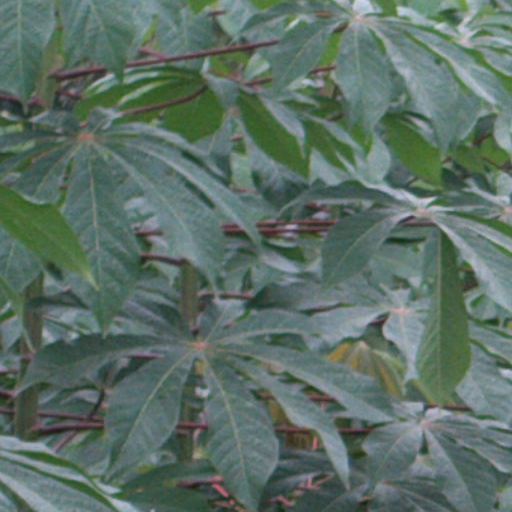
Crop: cassava